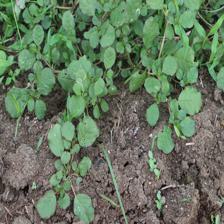
Label: BroadLeafWeed